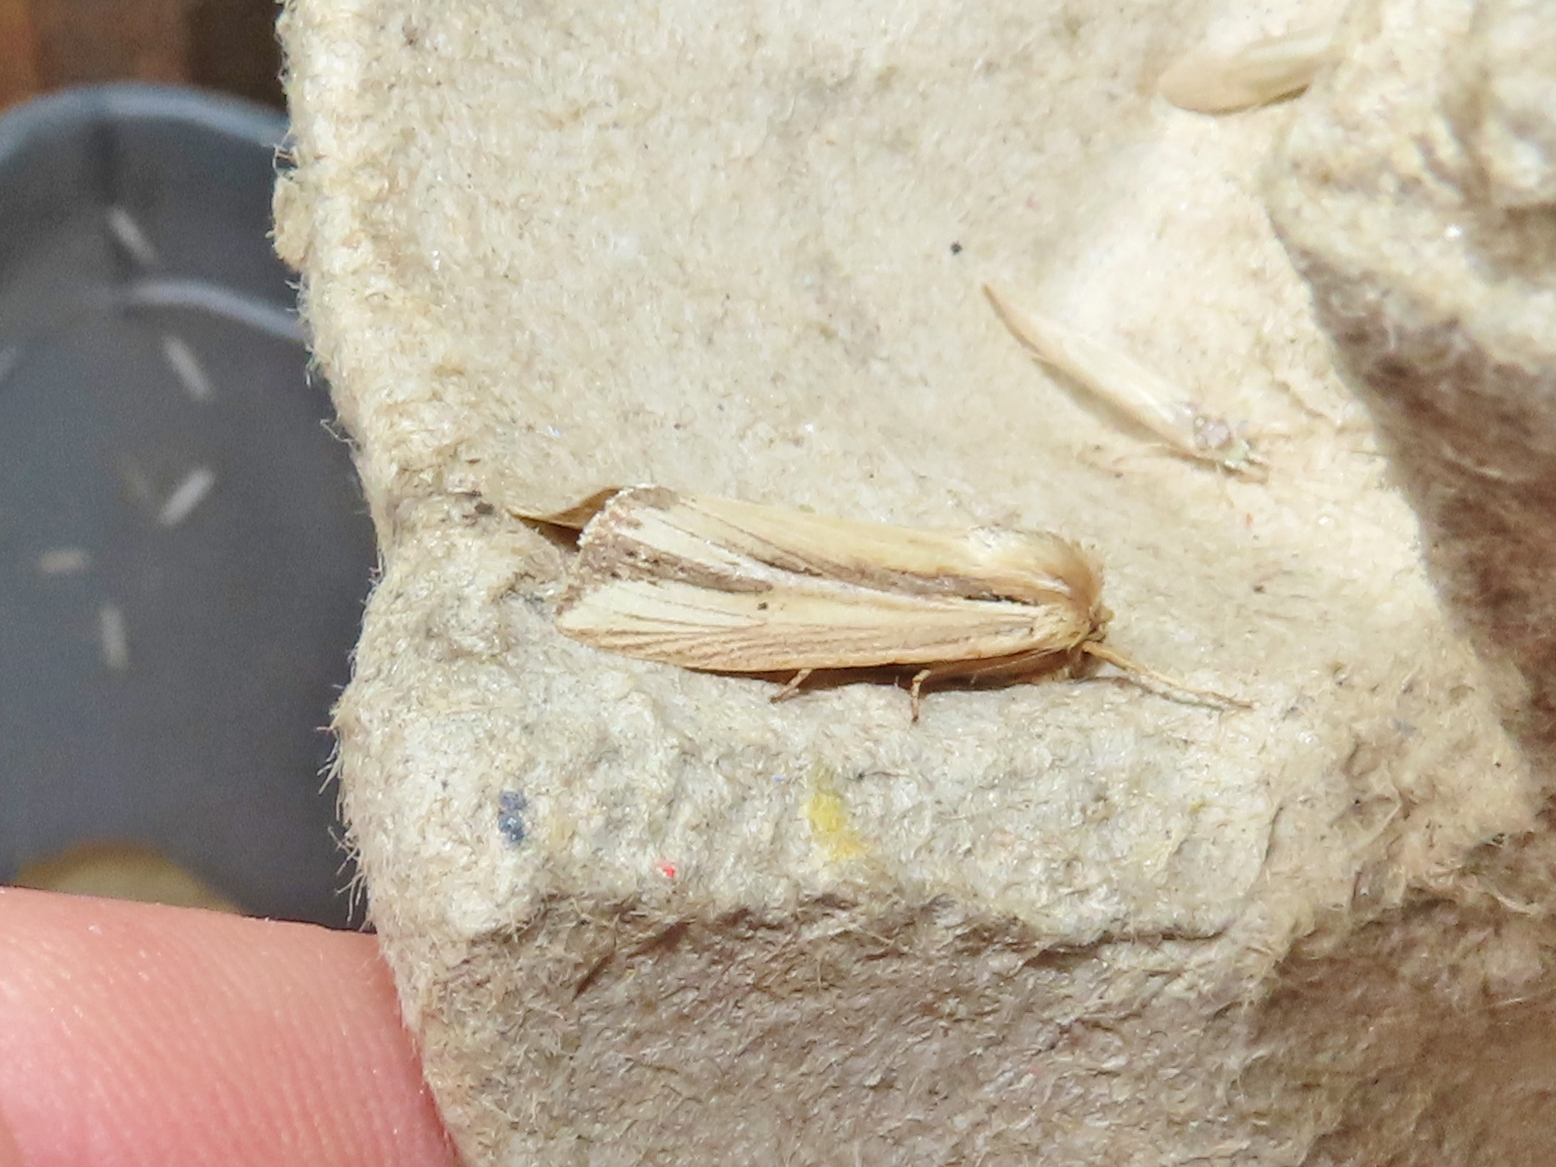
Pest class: wheathead_armyworm_Dargida_diffusa